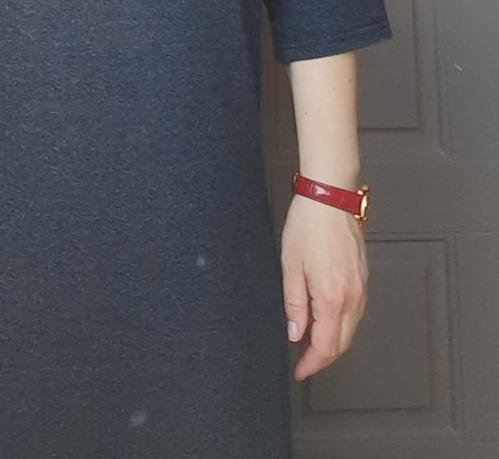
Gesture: no_gesture